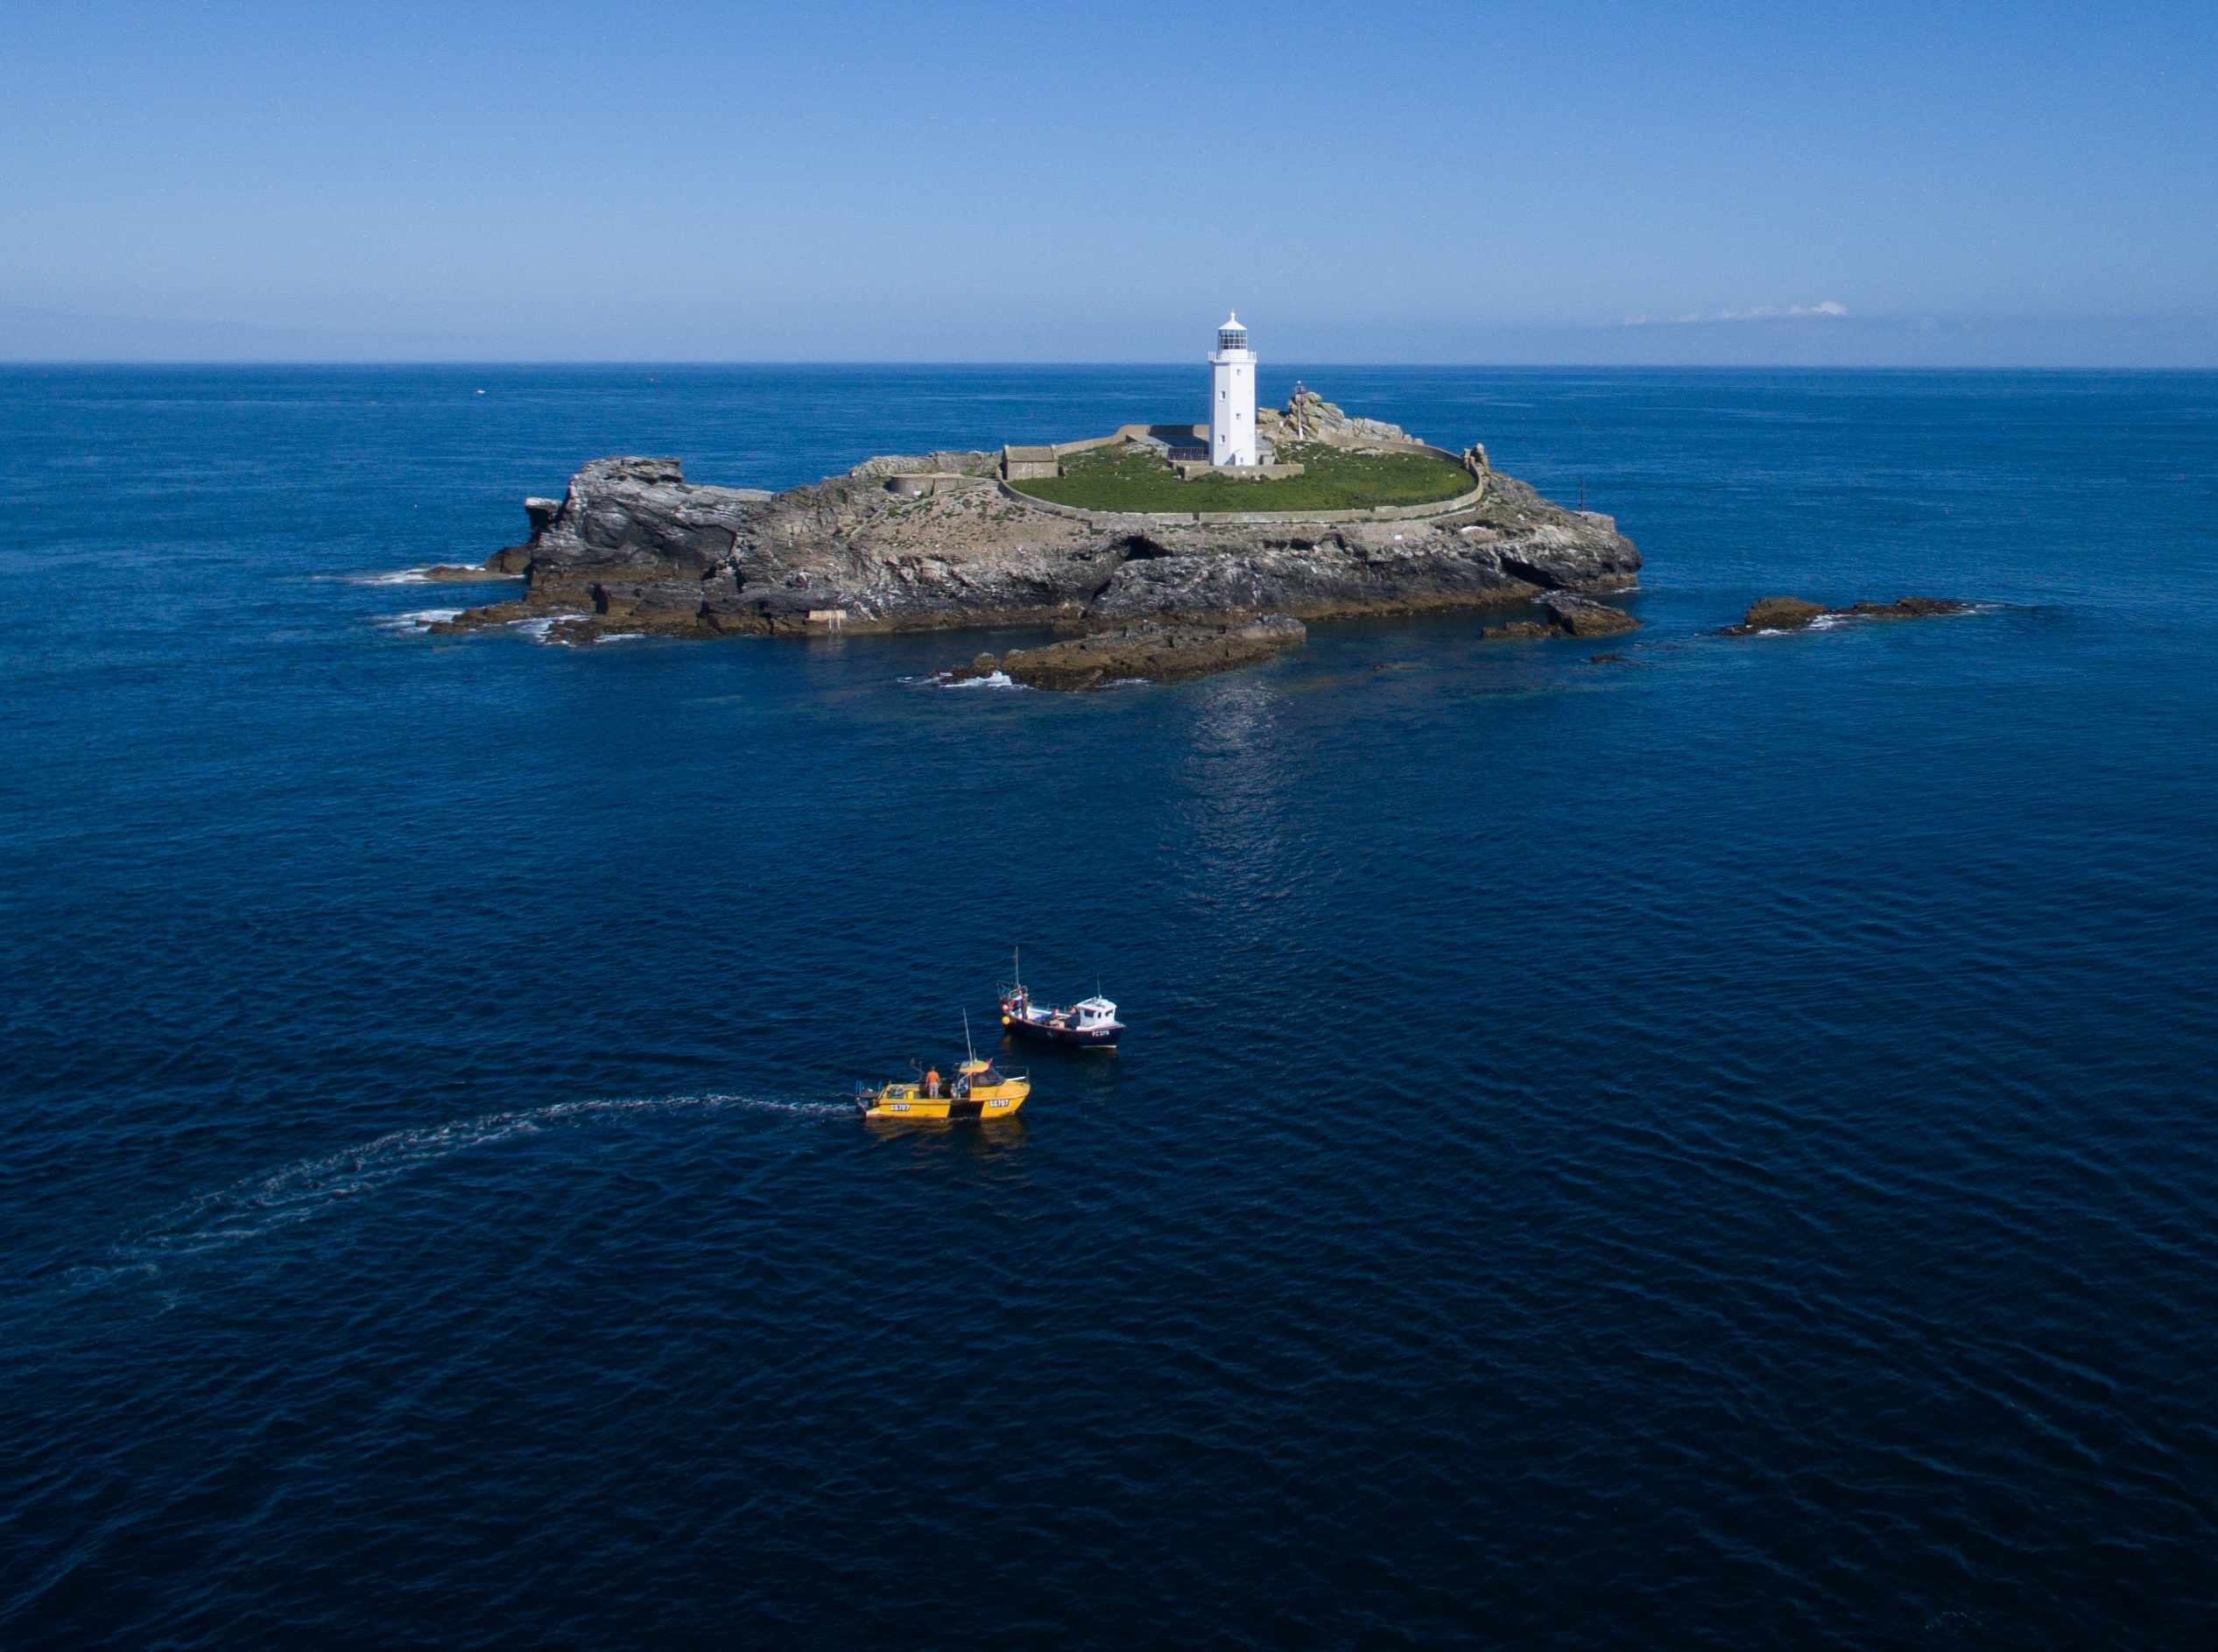
landscape, sea, coast, water, ocean, horizon, lighthouse, sky, coastal, summer, cliff, vehicle, tower, fishing, seascape, holiday, bay, landmark, beacon, tourism, terrain, boats, cornwall, cape, islet, fishing boats